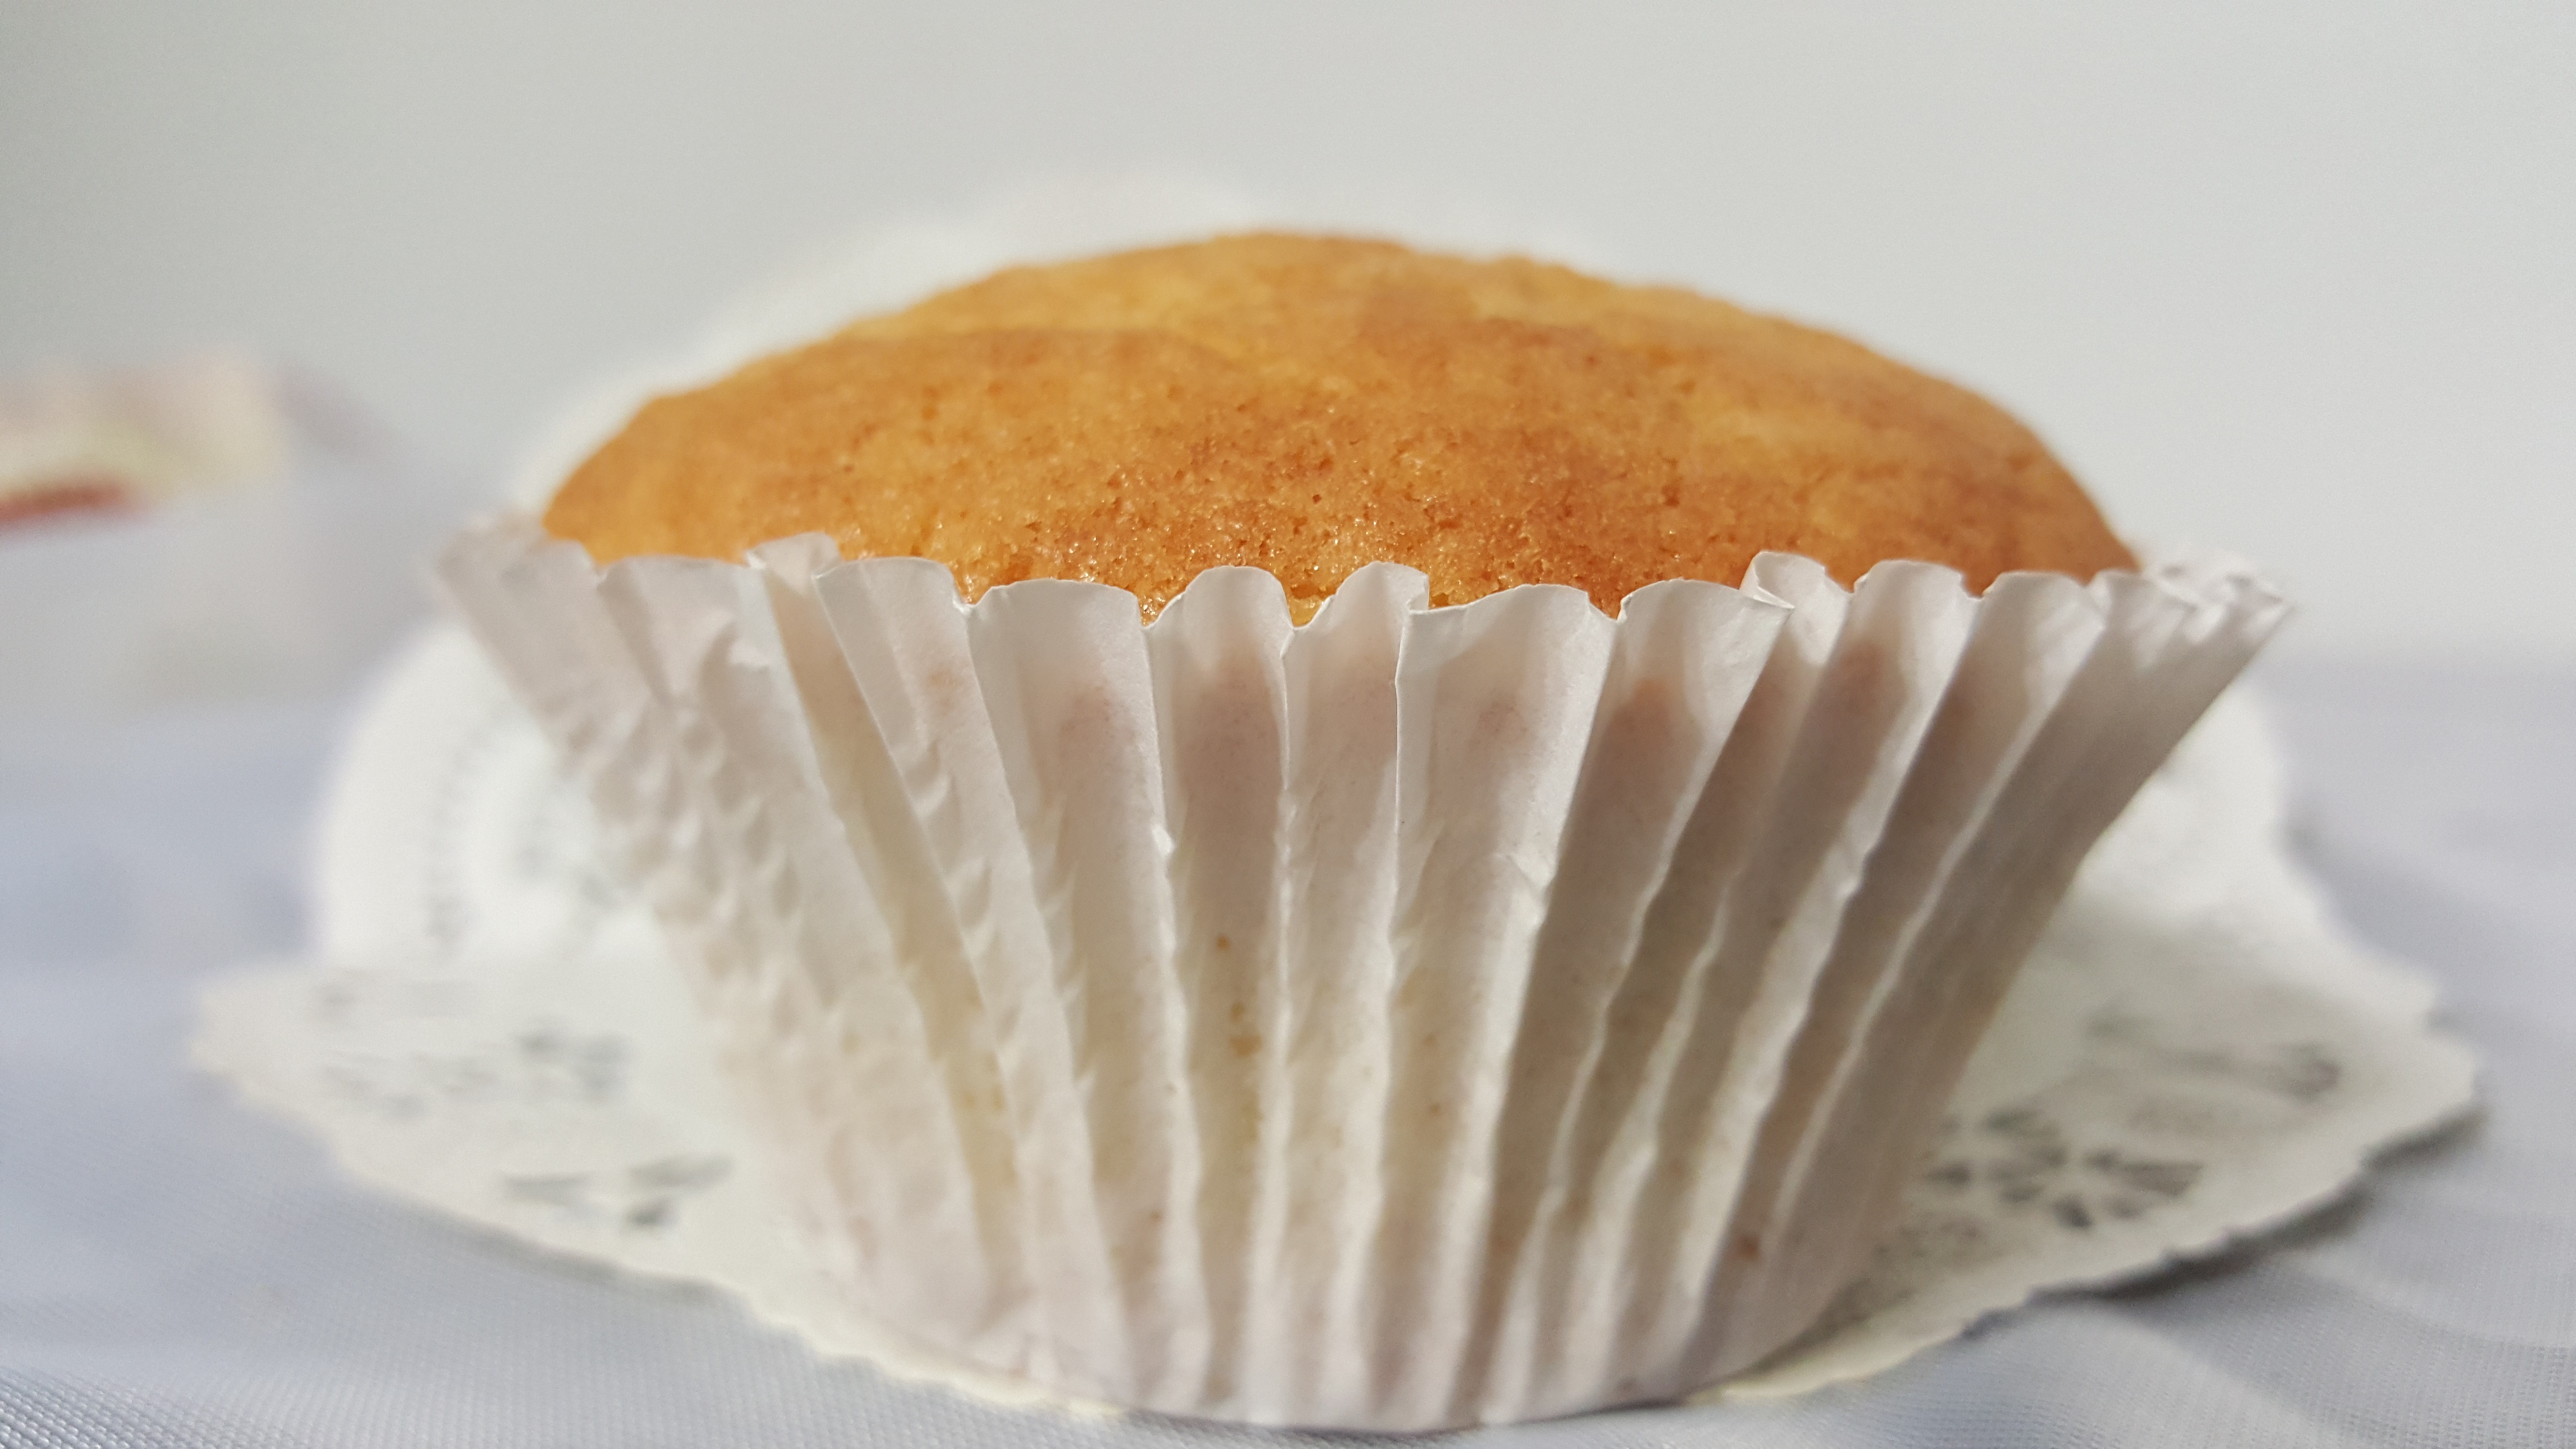
dish, food, produce, kitchen, cupcake, baking, dessert, cuisine, cake, muffin, coconut, icing, muffins, baked goods, flavor, buttercream